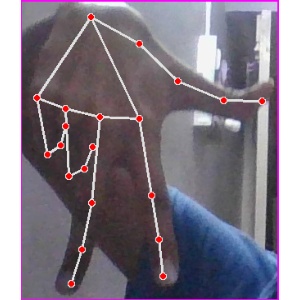
अक्षर: ग